Vishnu-Devaa

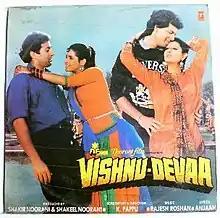

Vishnu-Devaa is a 1991 Indian Bollywood romance action film directed by K. Pappu and produced by Shakeel Noorani. A remake of Bengali film "Shatru Pakkha" (1989), the film stars Sunny Deol, Aditya Pancholi, Neelam, Sangeeta Bijlani.